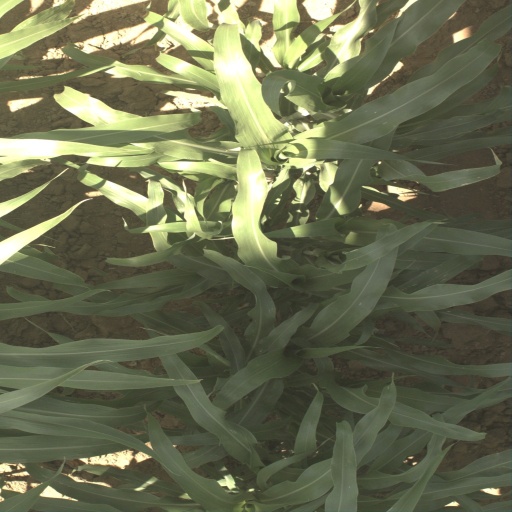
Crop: sorghum